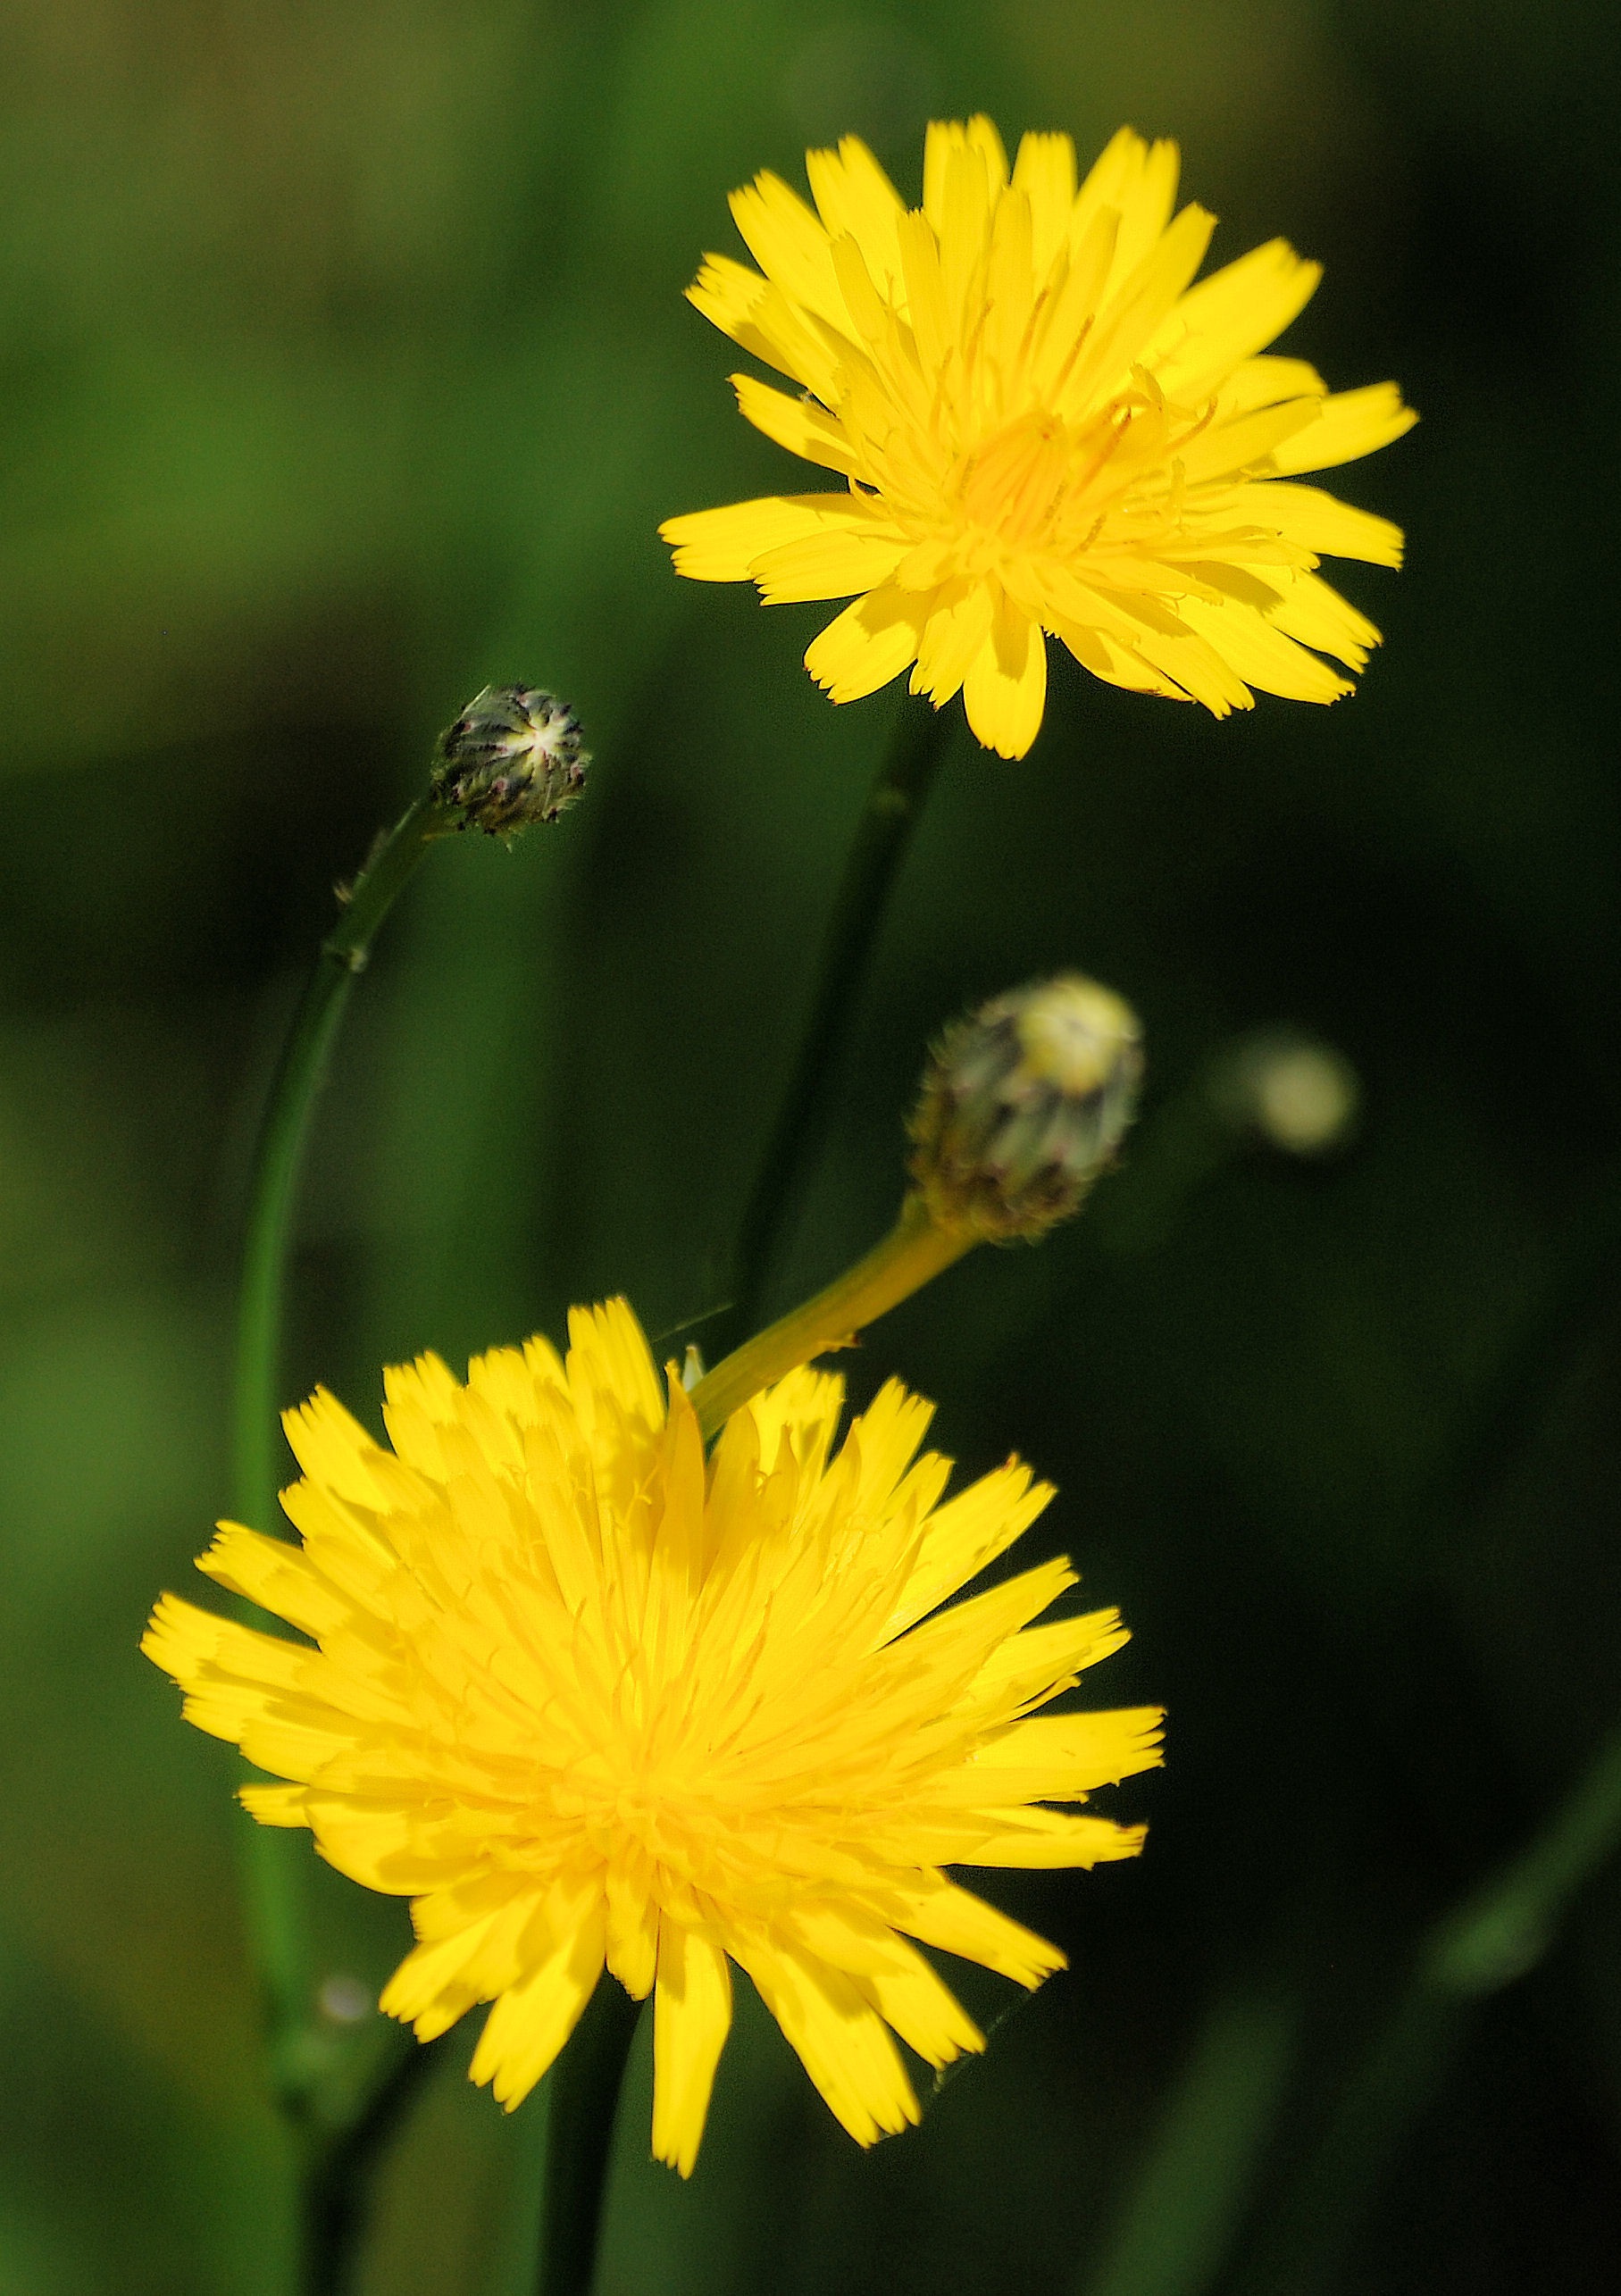
nature, plant, meadow, dandelion, flower, petal, herb, botany, yellow, flora, wild flower, wildflower, close up, nectar, macro photography, flowering plant, daisy family, calendula, sulfur cosmos, taraxacum officinale, annual plant, plant stem, land plant, chamaemelum nobile, flatweed